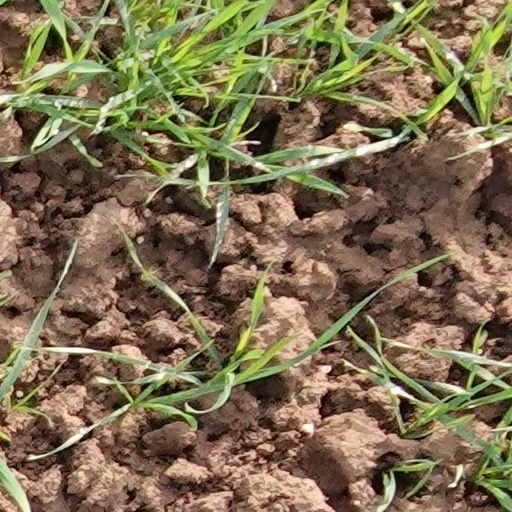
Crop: wheat